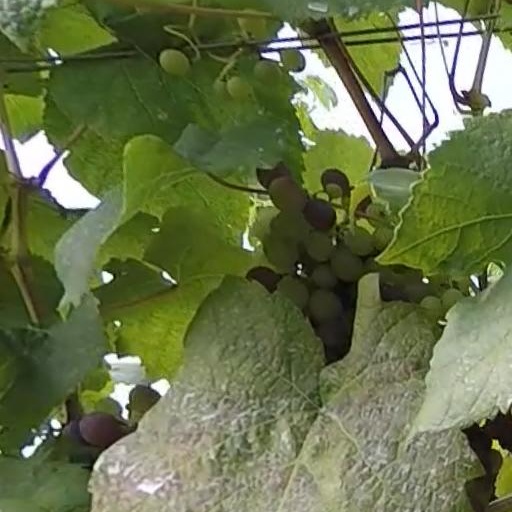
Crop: grape